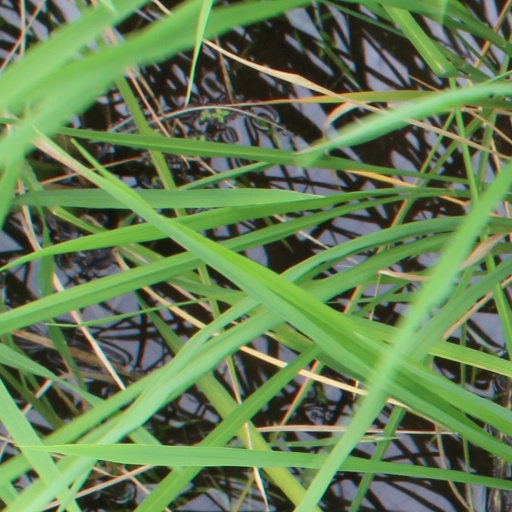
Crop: rice